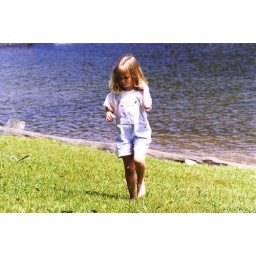
girl by water